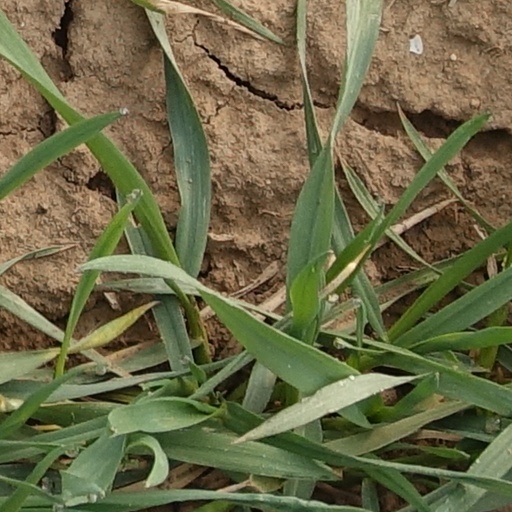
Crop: wheat